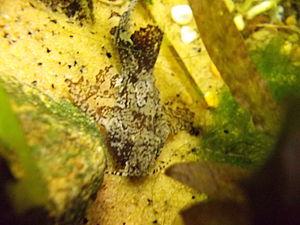
Les Erethistidés forment une famille de poissons-chats.